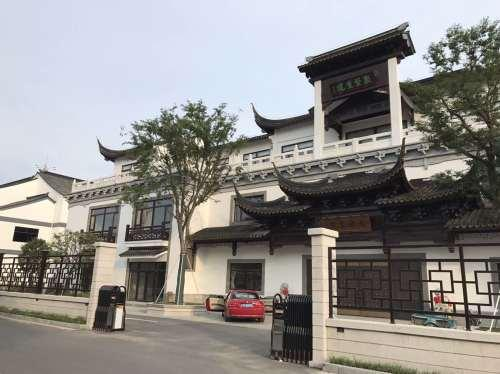
地标名称：太湖书院
所在城市：苏州市·吴中区